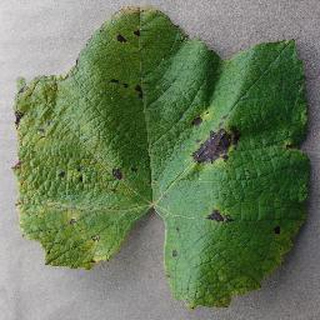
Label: grape_leaf_blight